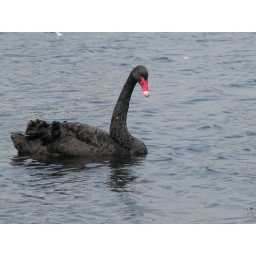
This Black Swan was swimming in a lake in New Jersey. Really neat to see one!